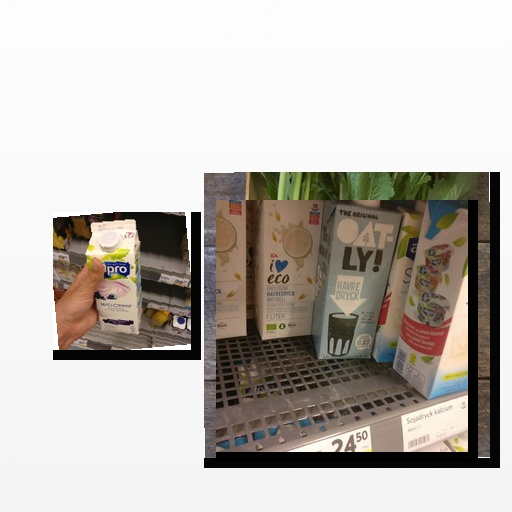
Food items: turnip, blueberry_soy_yogurt, oat_milk